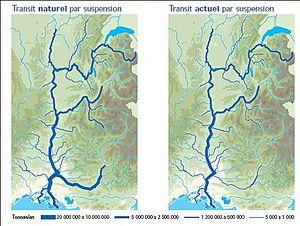
Le Rhône est un fleuve d'Europe, long de 812 kilomètres.